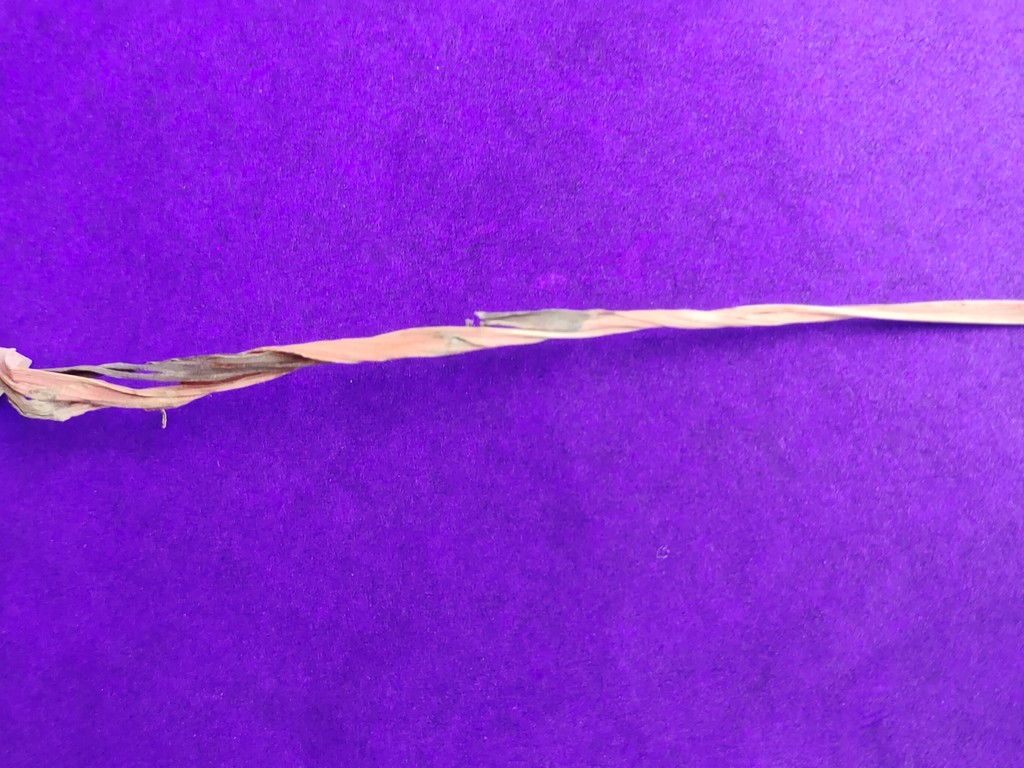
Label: Dried